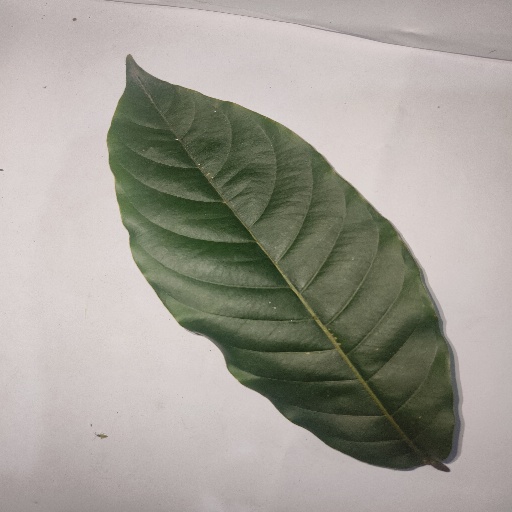
Species: HariTaki
Leaf condition: Healthy Leaf